Llanbadarn railway station

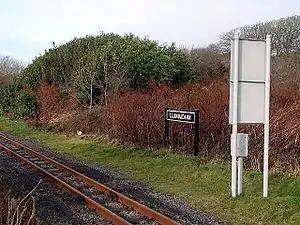
Llanbadarn Station looking towards Aberystwyth.

Llanbadarn railway station is a railway station serving the ancient villages of Llanbadarn Fawr and Pwllhobi near Aberystwyth in Ceredigion in Mid-Wales. It is a request stop on the preserved Vale of Rheidol Railway. Alighting passengers are required to step down onto the grass as there is no platform. Tickets can be purchased from the guard.